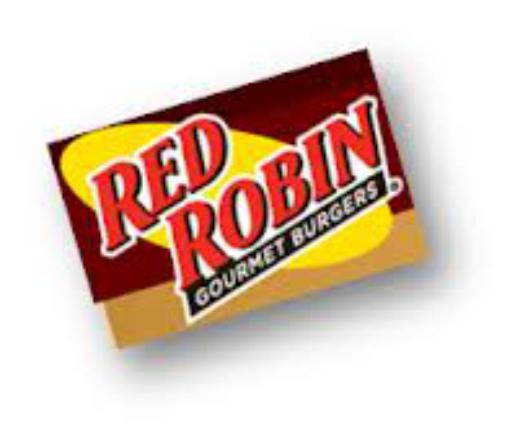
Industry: Food